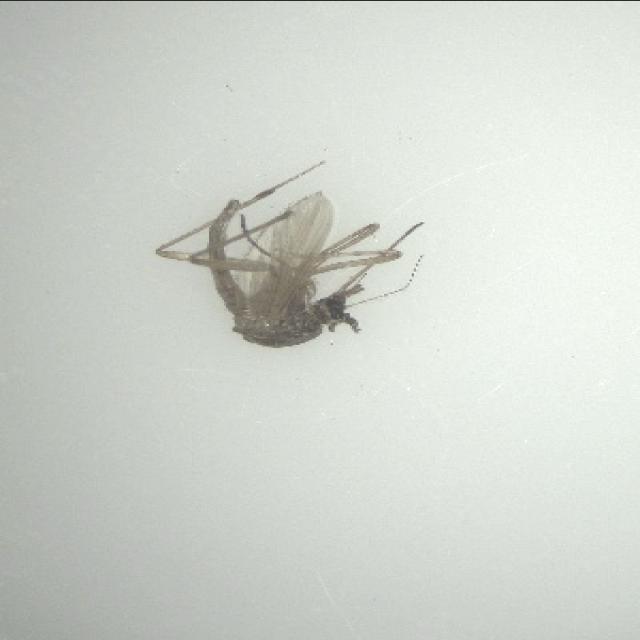
Species: aedes_vexans